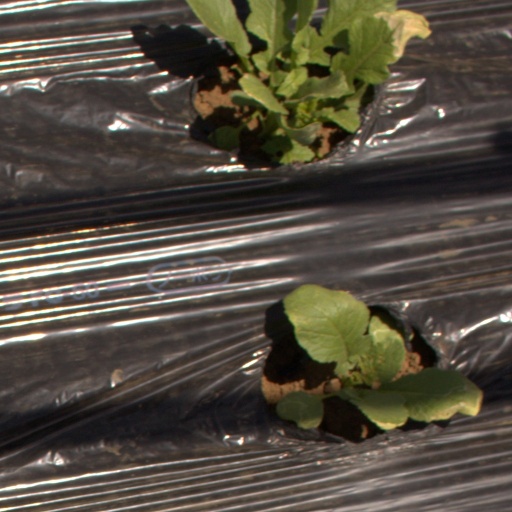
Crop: Jerusalem artichoke